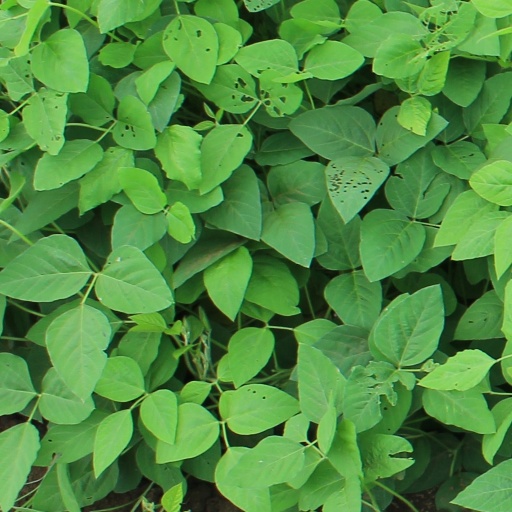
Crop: soybean